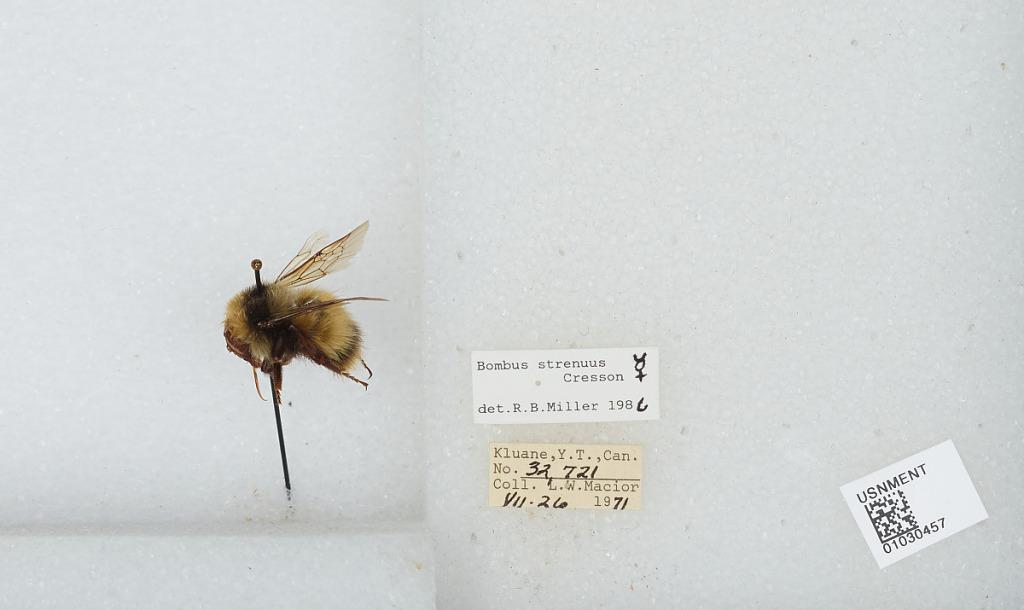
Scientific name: Bombus (Alpinobombus) neoboreus Sladen
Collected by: L. Macior
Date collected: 1971-7-26
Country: Canada
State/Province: Yukon Territory
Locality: Kluane
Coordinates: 60.75, -139.5
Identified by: Miller, R. B.